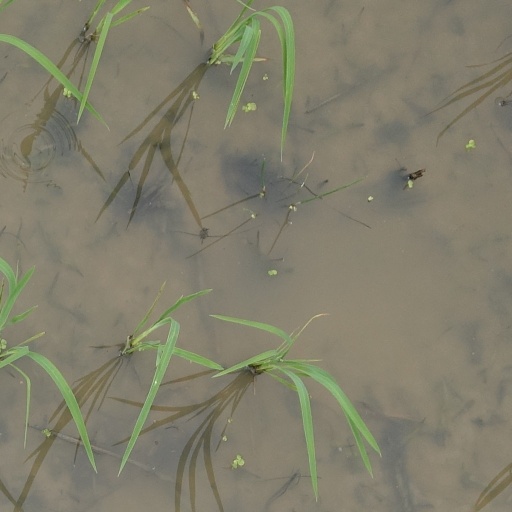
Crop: rice